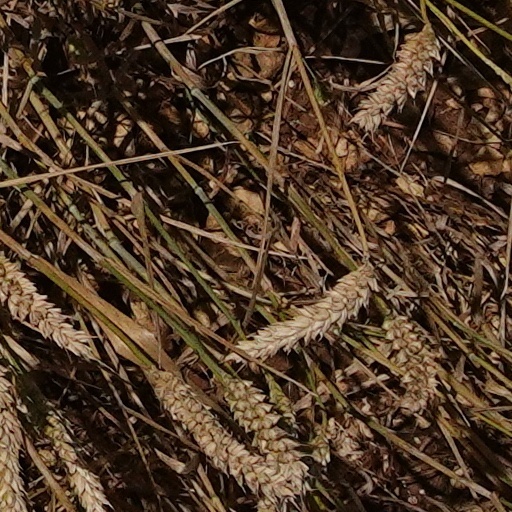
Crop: wheat